Marcantonio Franceschini

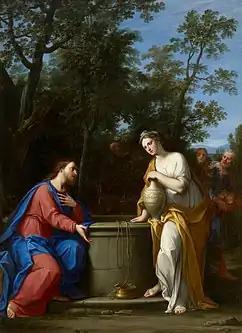
"Christ and the Woman of Samaria", circa 1700, Museum of Fine Arts, Houston

Franceschini had a long career painting canvases on religious and mythological subjects for patrons throughout Europe. Franceschini decorated some ceilings in the Palazzo Ranuzzi (1680) and the Palazzo Marescotti Brazzetti (1682) in Bologna. He helped paint in the tribune at church of San Bartolomeo Porta Ravegnana (1690). Franceschini frescoed the ceiling of the "Sala d'Onore" ("Hall of Honor") in the Ducal Palace of Modena, commissioned in 1696 for the marriage of Rinaldo d'Este to Princess Charlotte Felicity of Brunswick. He painted the altarpiece in the Cathedral of Finale Ligure and the canvas of "San Carlo" in the church of the same name in Modena.